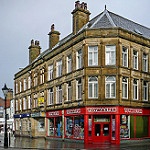
Scene: Outdoor